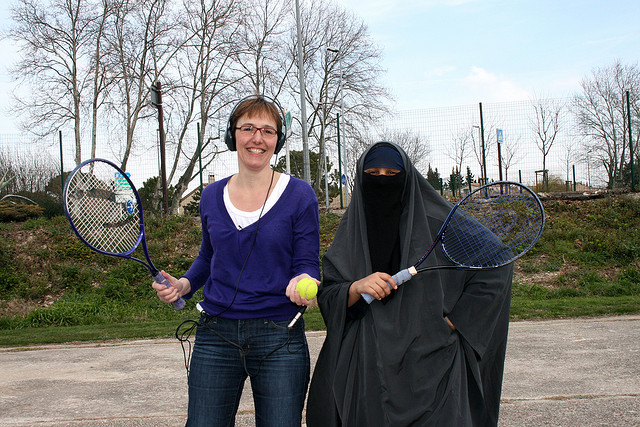
người phụ nữ áo tím đang cầm vợt tennis tay trái và tay phải cầm bóng tennis